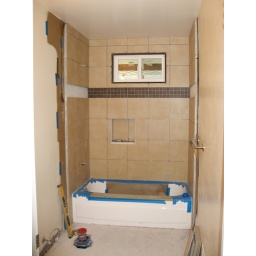
The tilers added tiling around the window and on the wall part of the shampoo niche. 2/5/10.